Federal Hall

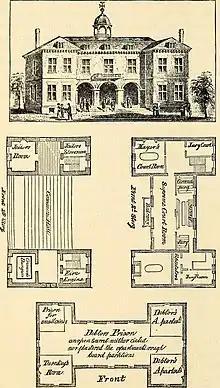

The original structure on the site was built as New York's second city hall from 1699 to 1703, on Wall Street, in what is today the Financial District of Lower Manhattan. This structure had been designed by James Evetts to replace Stadt Huys, the city's first administrative center. It was two stories high, with wings extending west and east from a recessed central section. The stones from Wall Street's old fortifications were used for City Hall. Also housed at City Hall was a public library (which had 1,642 volumes by the year 1730), as well as a firehouse with two fire engines imported from London. The upper stories were used as a debtors' prison.